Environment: real
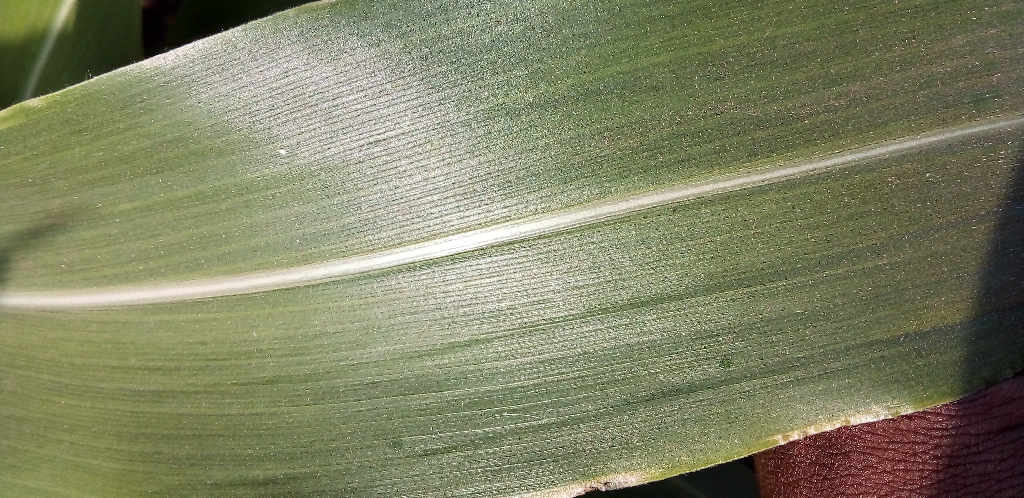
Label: healthy